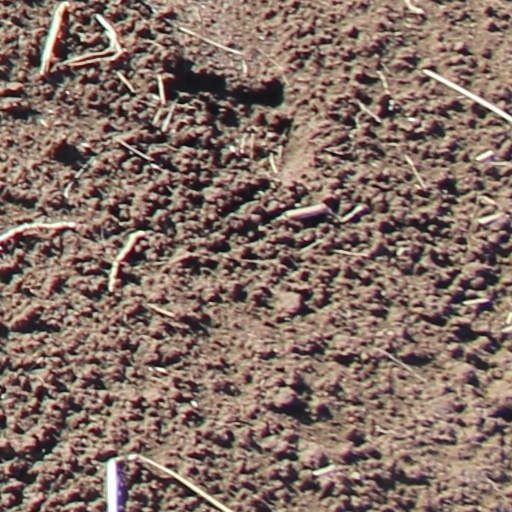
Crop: wheat